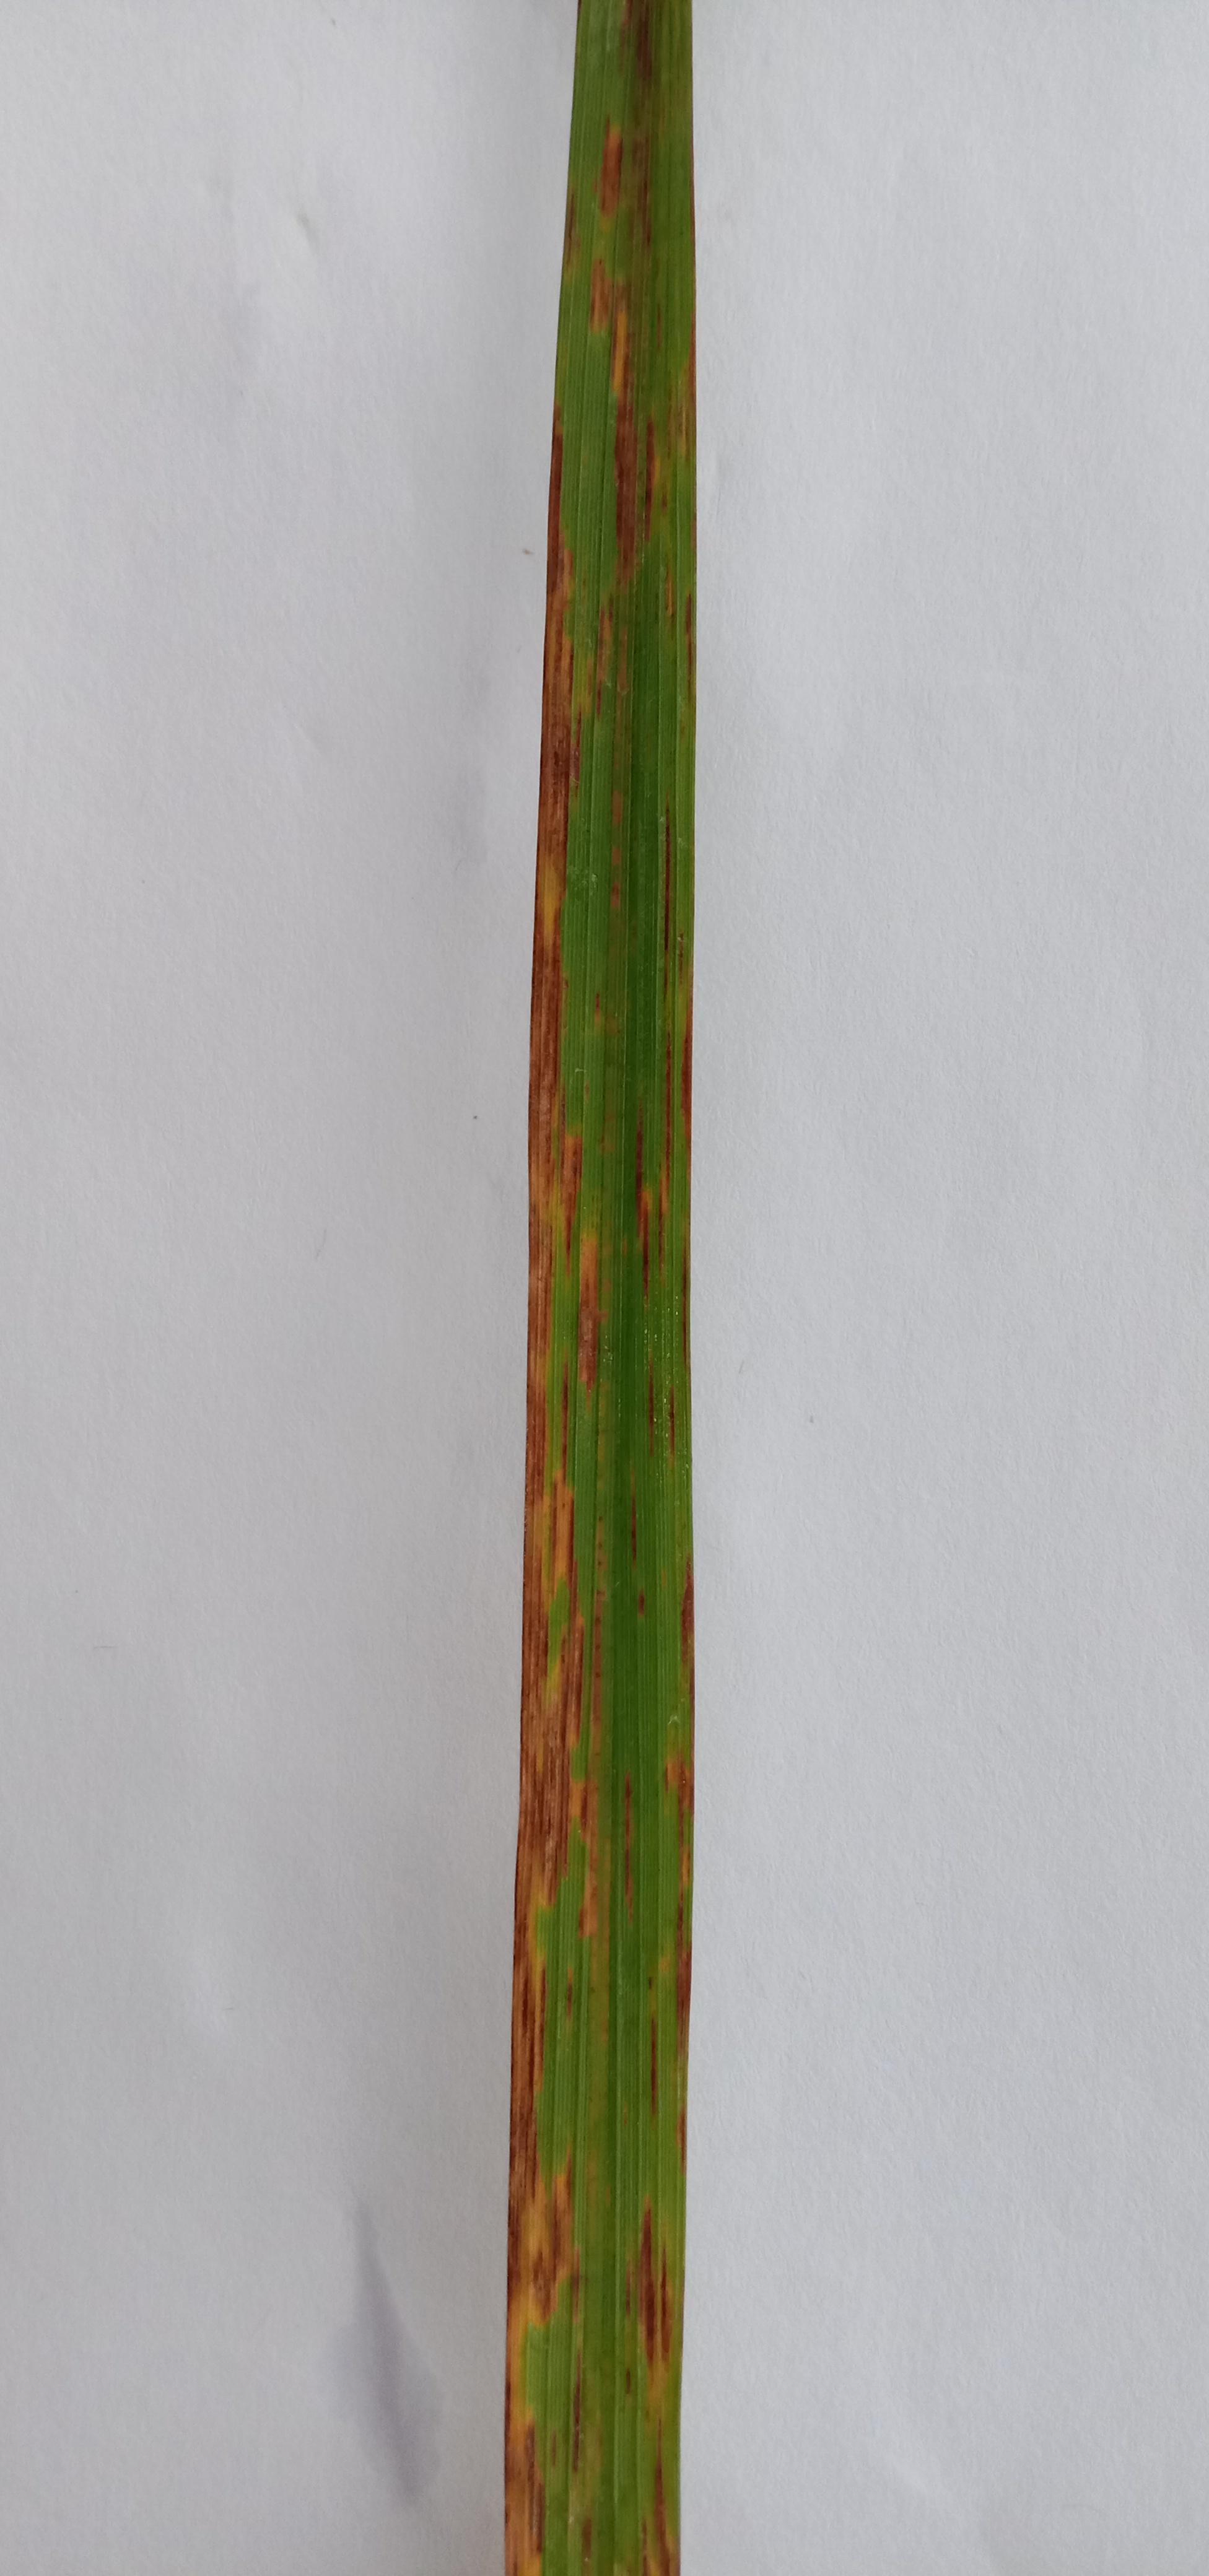
Label: Rice___Leaf_Blast